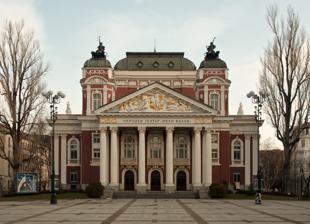
Building: Ivan Vazov National Theatre
Country: Bulgaria
Year built: 1906
42°41′39″N 23°19′35″E / 42.69417°N 23.32639°E / 42.69417; 23.32639 Ivan Vazov National Theatre Народен театър „Иван Вазов“ View of the theatre's facade Former names Krastyu Sarafov National Theatre Capacity 940 seats Construction Built 1906 Opened 3 January 1907 The Ivan Vazov National Theatre ( Bulgarian : Народен театър „Иван Вазов“ , Naroden teatar „Ivan Vazov“ ) is Bulgaria 's national theatre, as well as the oldest and most authoritative theatre in the country and one of the important landmarks of Sofia , the capital of Bulgaria. It is located in the centre of the city, with the facade facing the City Garden . The Ivan Vazov National Theatre has a well-equipped main stage with 750 seats, a smaller 120-seat stage and an additional 70-seat one on the fourth floor. The theatre has been host to productions from notable theatre directors such as Alexander Morfov who has been the Chief director since 1993. The building's facade is depicted on the obverse of the Bulgarian 50 levs banknote, issued in 1999 and 2006. History Founded in 1904 by the artists from the Salza i Smyah company, the theatre was initially called simply the National Theatre, but before being named after the prominent writer Ivan Vazov it also bore the name of Krastyu Sarafov between 1952 and 1962. Vazov's play The Outcasts was the first to be performed at the theatre when it opened. The theatre's neoclassical building, designed by famous Viennese theatre architects Hermann Helmer and Ferdinand Fellner , was finished in 1906 and opened on 3 January 1907. A theatrical school was established as part of the National Theatre in 1925. The building was extensively damaged by a fire in 1923 during an anniversary celebration, but was reconstructed in 1929 by German architect Martin Dülfer . The bombing of Sofia in World War II caused further damage to the building, but it was reconstructed in 1945. Another reconstruction followed in 1971–1975, and a € 100,000 restoration project was implemented in 2006. Gallery The theatre in 1907 A postcard from before 1926 with some of the theatre's leading actors The facade of the building Detail of the tower See also Mariyka Popova References